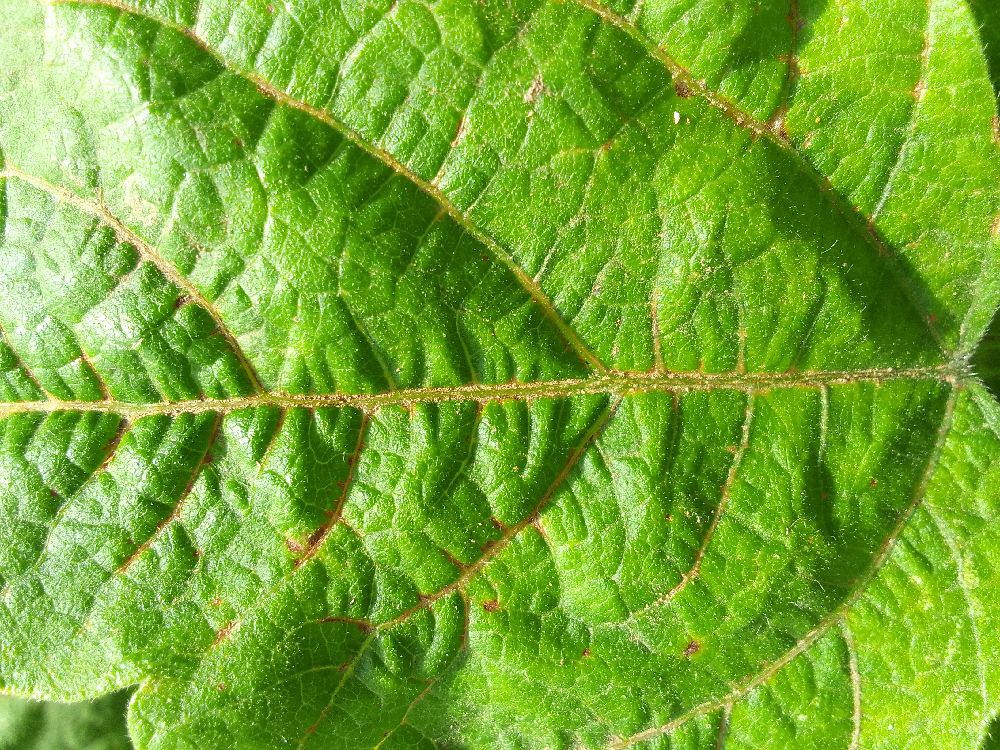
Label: healthy